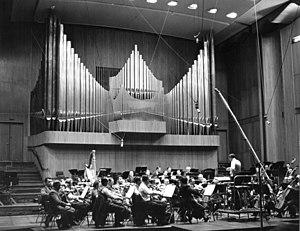
Hans Rosbaud est un chef d'orchestre autrichien, né le 22 juillet 1895 à Graz et mort le 29 décembre 1962 à Lugano.